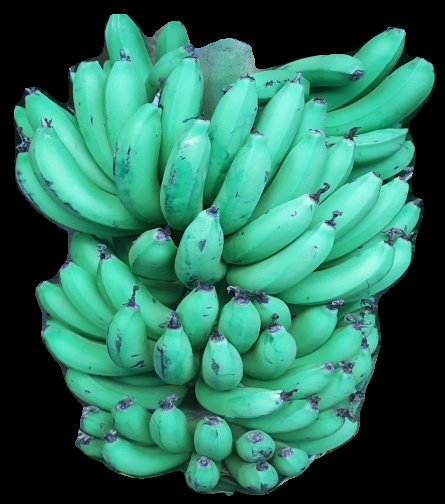
Variety: pachbale
Grade: grade1